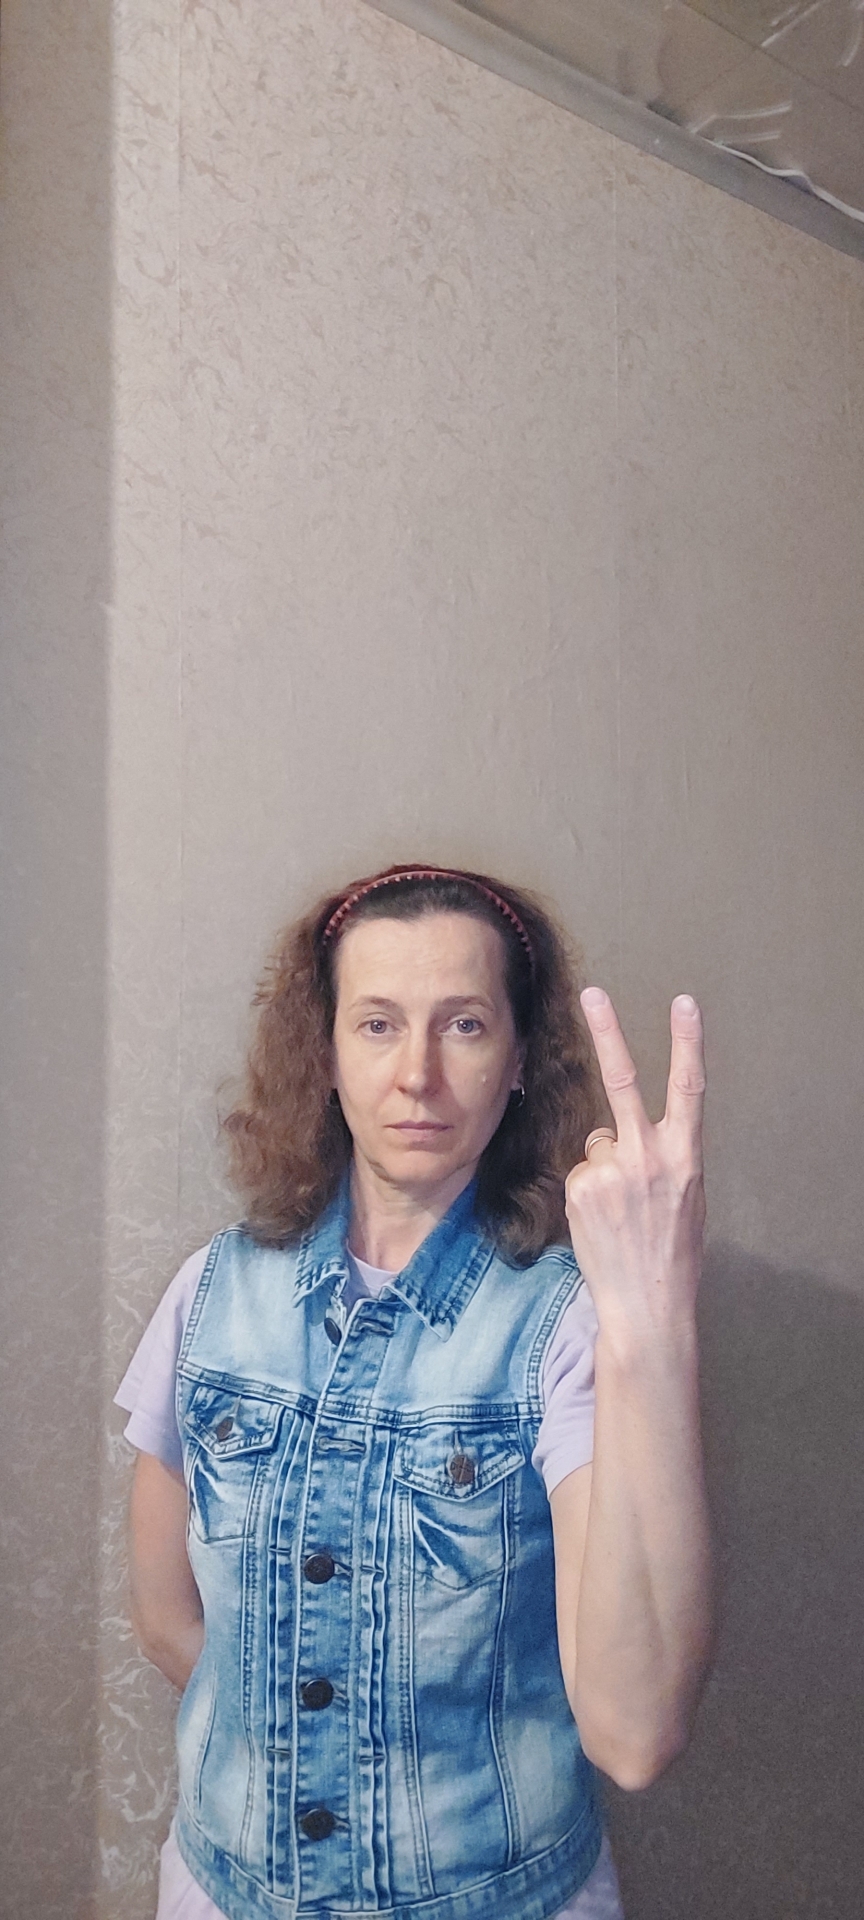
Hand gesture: peace_inverted